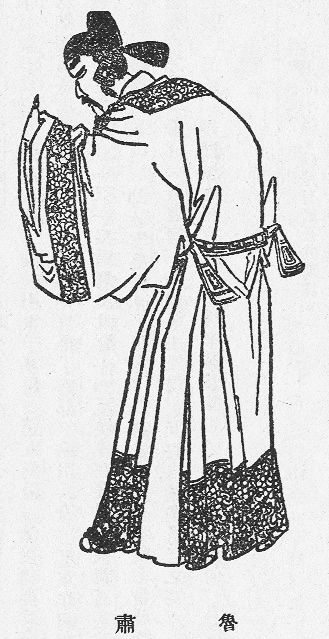
โลซก

| name = โลซก
| native_name = 魯肅
| image = LuSu.jpg
| image_size = 180px
| caption = ภาพวาดโลซก สมัยราชวงศ์ชิง
| office = ขุนพลข้ามแม่น้ำ (橫江將軍)
| office1 = ฮั่นชางไท่โฉ่ว (漢昌太守)
| office2 = ขุนพลรอง (偏將軍)
| office3 = เฟิ่นอู่เซี่ยวเว่ย์(奮武校尉)
| office4 = ซ่านจฺวินเซี่ยวเว่ย์ (贊軍校尉)
| birth_date = ค.ศ. 172
| birth_place = เทศมณฑลติ้งยฺเหวี่ยน มณฑลอานฮุย
| death_date = ค.ศ. 217 (45 ปี)
| children = Lu Shu
| occupation = ขุนพล, ขุนนาง
| blank1 = ชื่อรอง
| data1 = จื้อจิง (子敬)
โลซก (; ค.ศ. 172–217) ชื่อรอง จื้อจิง เป็นขุนพลและขุนนางชาวจีนที่รับใช้ขุนศึกซุนกวนในสมัยราชวงศ์ฮั่นตะวันออกตอนปลาย ปรากฏตัวครั้งแรกเมื่อซุนกวนส่งตัวไปเกงจิ๋วเพื่อคารวะศพเล่าเปียวที่เพิ่งเสียชีวิตไม่นาน ขณะนั้นเล่าปี่กำลังลำบากเนื่องจากหาเมืองอาศัยไม่ได้ เพราะถูกรุกรานอย่างหนักจากโจโฉ ขงเบ้งจึงว่านี่เป็นโอกาสดีที่จะได้ความช่วยเหลือจากซุนกวน โดยจะชักชวนซุนกวนให้ร่วมรบกับโจโฉ อันเป็นที่มาของศึกเซ็กเพ็กอันลือลั่น
== ประวัติ ==
โลซกเกิดในปี พ.ศ. 715 ในครอบครัวเศรษฐีทำการค้าขายที่อพยพลงมายังกังตั๋ง ได้รู้จักกับทางฝ่ายง่อก๊กเมื่อจิวยี่และซุนเซ็กต้องการตั้งตัว จิวยี่ได้ไปขอยืมเสบียงและทุนทรัพย์จากโลซก โลซกก็ยกให้มากกว่าที่จิวยี่คาดเสียอีก
โลซกเป็นคนซื่อสัตย์ บุคลิกเป็นคนตรงไปตรงมา ไม่มีเล่ห์เหลี่ยม แต่ก็ถือได้ว่าเป็นคนมีปัญญาและได้ขึ้นเป็นแม่ทัพใหญ่หลังจากจิวยี่ เมื่อขงเบ้งมาเป็นที่ปรึกษาให้กับง่อก๊กในศึกเซ็กเพ็ก จิวยี่ได้แย้มกรายให้โลซกรู้ว่า ตนต้องการกำจัดขงเบ้งเสียขณะนี้เพื่อไม่ให้เป็นศัตรูที่ยากต่อการต่อมาในภายหลัง โลซกตกใจและได้ห้ามปรามจิวยี่หลายครั้ง แต่โลซกก็ไม่เคยบอกแก่ขงเบ้งตรง ๆ เลยว่าจิวยี่ต้องการฆ่าขงเบ้ง ซ้ำโลซกยังได้ให้การช่วยเหลือขงเบ้งหลายต่อหลายครั้งระหว่างที่อยู่กังตั๋ง จนขงเบ้งตอนหนีกลับได้ขอบคุณโลซกที่ได้ช่วยเหลือหลายครั้ง
ครั้งหนึ่ง เมื่อจิวยี่ไปเยี่ยมโลซกถึงบ้านพัก เห็นสภาพบ้านพักทรุดโทรมทั้งที่เป็นขุนนางใหญ่ เมื่อจิวยี่มาถึง โลซกไม่มีทรัพย์สินเงินทองใด ๆ ที่จะเลี้ยงรับรองจิวยี่ โลซกให้คนรับใช้นำเสื้อคลุมของตนไปขายเพื่อซื้อสุรามาเลี้ยงจิวยี่
เมื่อจิวยี่เสียชีวิตไปแล้ว โลซกได้ขึ้นเป็นแม่ทัพใหญ่แทน เมื่อขงเบ้งที่เสมือนเป็นคู่ปรับจิวยี่ และเป็นเหตุให้จิวยี่ต้องกระอักเลือดตาย ได้มาคารวะศพจิวยี่ ขงเบ้งได้ร้องไห้คร่ำครวญเสียใจต่อการตายของจิวยี่ จนขุนศึกหลายคนที่คิดจะล้างแค้นให้จิวยี่ ต้องเปลี่ยนใจไปตาม ๆ กันเพราะเชื่อว่า ขงเบ้งเสียใจจริง ๆ แม้แต่โลซกเองก็ยังคิดว่า ขงเบ้งจริงใจต่อจิวยี่ แต่จิวยี่เองที่ใจแคบ คิดร้ายต่อขงเบ้ง ก่อนจิวยี่ตาย โลซกมักเป็นบุคคลที่จิวยี่ใช้ให้ไปทวงถามเรื่องการคืนเมืองเกงจิ๋วของเล่าปี่ตามที่เคยได้ให้สัญญากันไว้ แต่ก็ไม่สำเร็จสักครั้งเดียว เนื่องจากความเป็นคนซื่อของโลซกนี่เอง ซ้ำโลซกยังต้องกลายมาเป็นผู้ลงชื่อรับประกันสัญญาเองเสียด้วย จิวยี่ถึงกับออกปากว่า ท่านนี่ซื่อจริง ๆ หลงกลขงเบ้งกับเล่าปี่แล้วโดยไม่รู้ตัว แต่โลซกกลับไม่คิดเช่นนั้น
โลซกมีบทบาทอีกครั้ง ตอนที่เล่าปี่เดินทัพสู่มณฑลเสฉวน|เสฉวนเพื่อหาทางยึดเป็นที่มั่นให้ได้ และเมืองเกงจิ๋วที่เคยเป็นของซุนกวน ก็ยกให้กวนอูรักษา โลซกวางแผนให้กวนอูข้ามฟากมายังง่อก๊ก เพื่อกินเลี้ยงแล้วใช้โอกาสนี้สังหารกวนอูเสีย แต่กวนอูรู้ทัน และด้วยความห้าวหาญของกวนอู ทำให้ทหารของโลซกไม่อาจกล้าทำตามแผนได้ และกวนอูก็เดินทางกลับมาอย่างปลอดภัย หลังจากนั้นไม่นาน โลซกก็ได้ล่มป่วยและเสียชีวิตโดยผู้ที่มาแทนที่เขาในตำแหน่งแม่ทัพใหญ่นั่นก็คือลกซุนซึ่งจะมีบทบาทในศึกอิเหลง
คำว่า “โลซก” เคยได้นำมาเป็นคำสแลงในยุคสมัยหนึ่ง โดยเป็นการเปรียบเปรยหมายถึงคนที่ซื่อมากๆ
==กรณีพิพาทเรื่องอาณาเขตซุน-เล่า==
==เสียชีวิต==
โลซกเสียชีวิตตอนอายุ 46 ปี (ตามการนับอายุแบบเอเชียตะวันออก) ใน ค.ศ. 217 ซุนกวนร่ำไห้ต่อการเสียชีวิตของเขาและเข้าร่วมพิธีศพ จูกัดเหลียงก็จัดพิธีศพแก่เขาด้วย(肅年四十六，建安二十二年卒。權為舉哀，又臨其葬。諸葛亮亦為發哀。) "Sanguozhi" vol. 54.
== ดูเพิ่ม ==
* รายชื่อตัวละครในสามก๊ก
* ซุนกวน
* จิวยี่
* ลกซุน
* จูกัดเหลียง
==หมายเหตุ==
== อ้างอิง ==
; อ้างอิงจาก "Sanguozhi"
; อ้างอิงจาก "Sanguozhi zhu"
; อ้างอิงอื่น ๆ
* ตันซิ่ว (คริสต์ศตวรรษที่ 3). "จดหมายเหตุสามก๊ก" ("ซันกั๋วจื้อ").
*
* ล่อกวนตง (คริสต์ศตวรรษที่ 14). "สามก๊ก" ("ซันกั๋วเหยียนอี้").
* เผย์ ซงจือ (คริสต์ศตวรรษที่ 5). "อรรถาธิบายจดหมายเหตุสามก๊ก" ("ซันกั๋วจื้อจู้").
*
หมวดหมู่:บุคคลในยุคสามก๊ก|ลโซก
หมวดหมู่:ง่อก๊ก|ลโซก